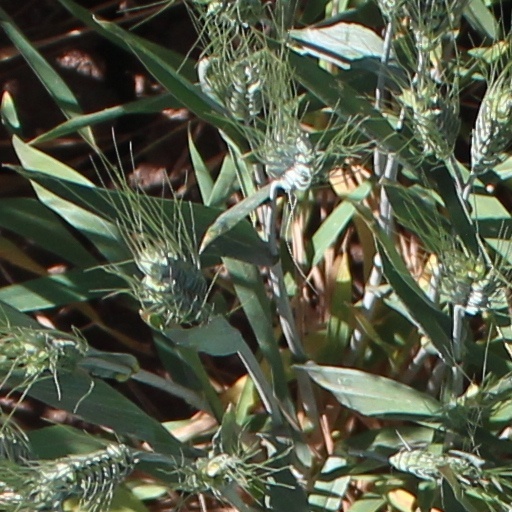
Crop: wheat